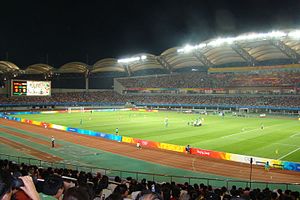
Qinhuangdao Olympic Sports Centre Stadium
Qinhuangdao Olympic Sports Centre Stadium
Qinhuangdao Olympic Sports Centre Stadium er et kinesisk multistadion, i Qinhuangdao Olympic Sports Centre i byen Qinhuangdao. Stadionet fungerede som et af de seks spillesteder i fodboldturneringen ved Sommer-OL 2008.